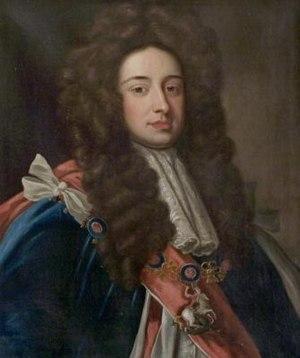
John Holles, 1ᵉʳ duc de Newcastle-upon-Tyne, KG, PC était un pair anglais.